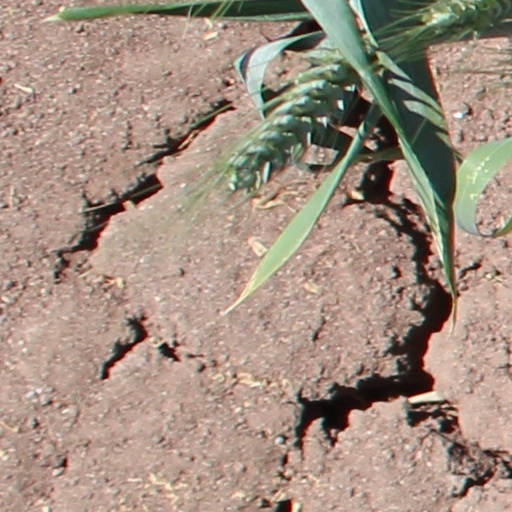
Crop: wheat